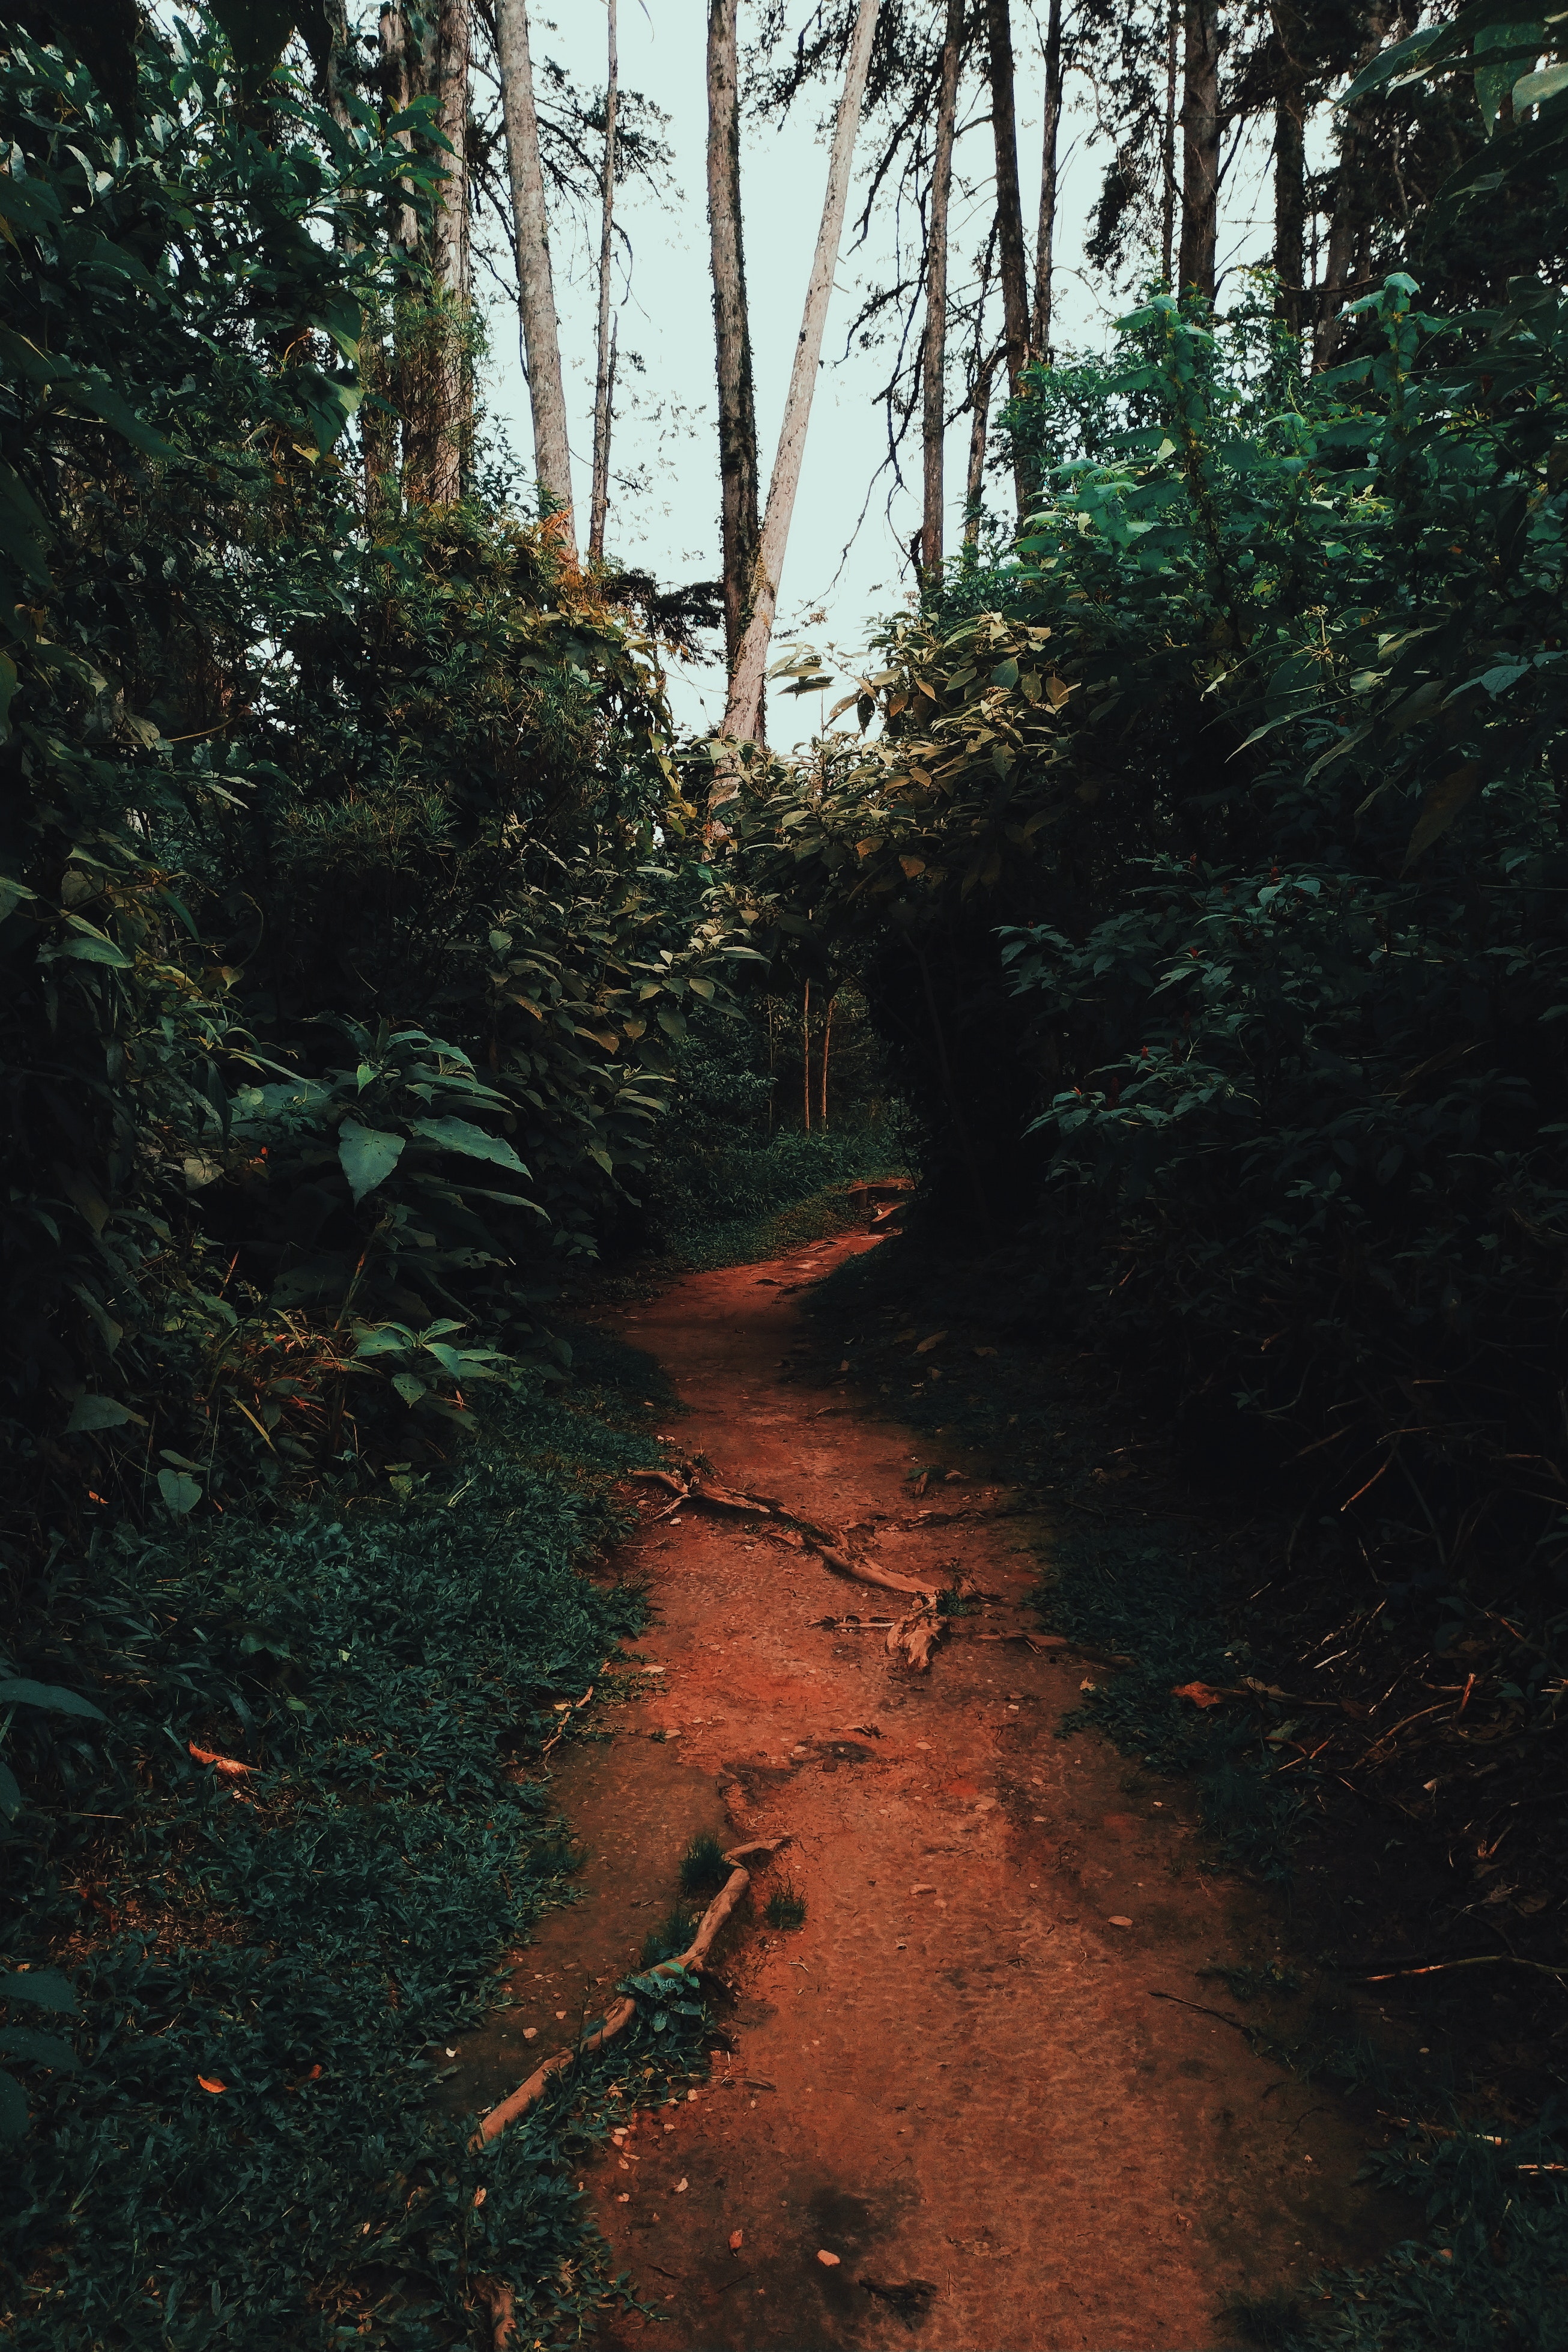
trail, tree, natural environment, nature, forest, vegetation, jungle, woodland, biome, old growth forest, nature reserve, Northern hardwood forest, wilderness, path, tropical and subtropical coniferous forests, sunlight, plant community, woody plant, leaf, spruce fir forest, temperate broadleaf and mixed forest, temperate coniferous forest, plant, valdivian temperate rain forest, rainforest, dirt road, soil, branch, geological phenomenon, state park, road, thoroughfare, grove